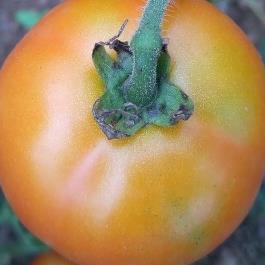
Crop: Tomato
Condition: healthy-fruit